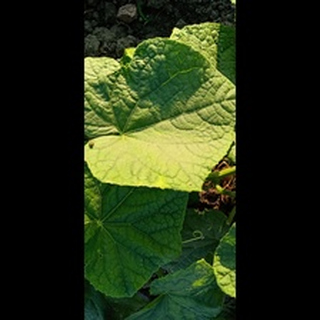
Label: healthy_cucumber